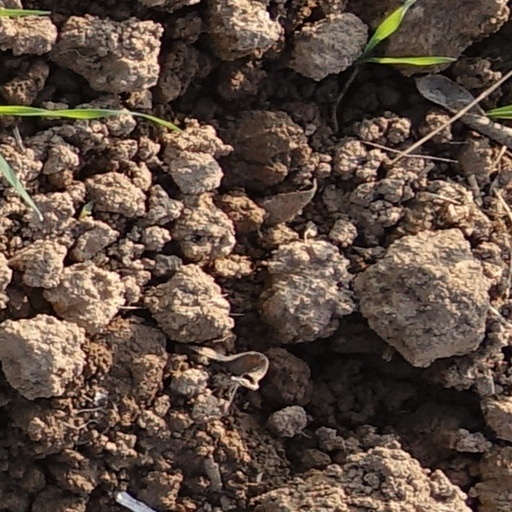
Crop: wheat